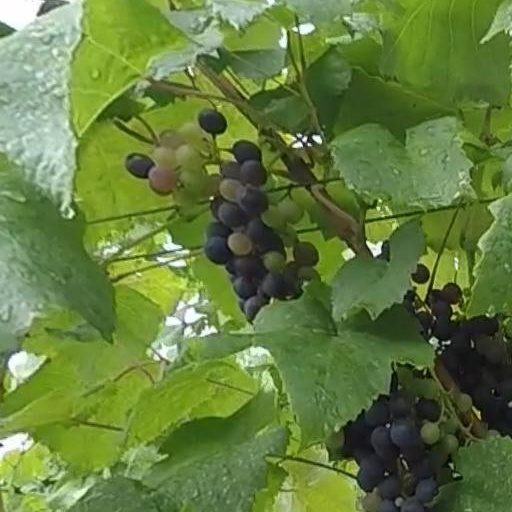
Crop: grape